Pepero Day

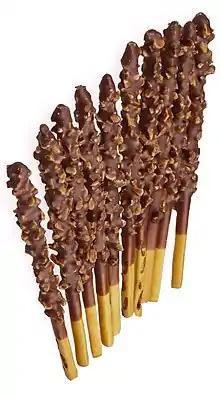
Pepero snacks

The exact origins of this day are unknown. The origins are usually traced to a news story set in 1983. In the story, two female middle school students in the Yeongnam region exchanged Pepero wishing that they would both become tall and thin. However, there is some doubt about this story. Some argue that the origin was due to the shape of 1's in the date (November 11 – 11/11) resembling Pepero sticks, while some others attribute the similarity of shapes as factors that attributed to the popularity but not its origin.